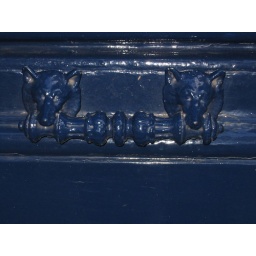
What a wonderful architectural detail- a door handle held by dogs or wolves.